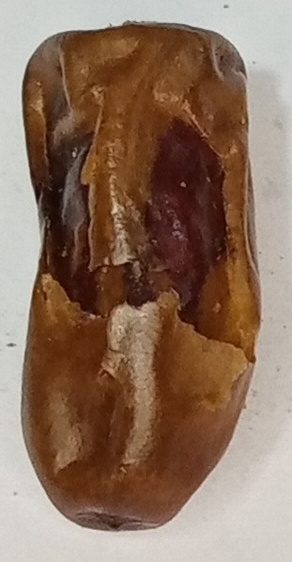
Variety: gajar
Size: small
Grade: grade-3